Question: Please indicate a possible affordance area of baseball bat that can be used for holding
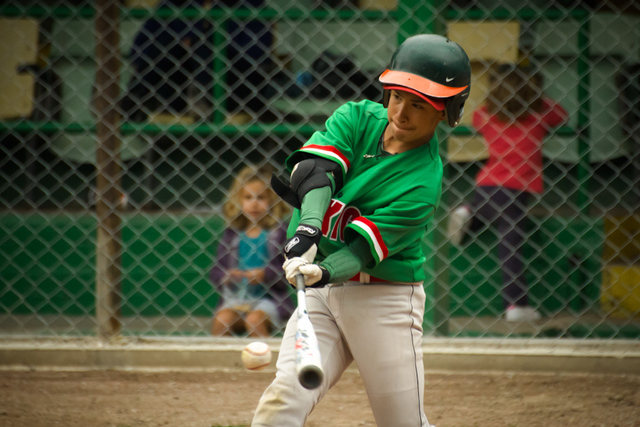
Answer: [288.5, 259.5, 315.5, 309.5]